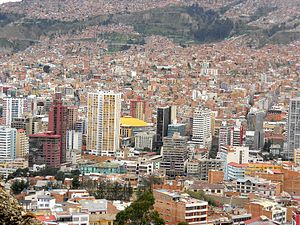
Storbyområde
Udsigt over Bolivias hovedstd La Paz.
Storbyområde, metropolregion, metropolområde eller blot metroregion er betegnelsen for et større befolket område centreret omkring en storby En metroregion behøver i modsætning til et byområde ikke være sammenhængende bebygget, men det er nok, hvis det danner en befolket enhed, hvor trafik og økonomiske forhold alle hænger sammen med tilstødende områder.